Igor Dodon

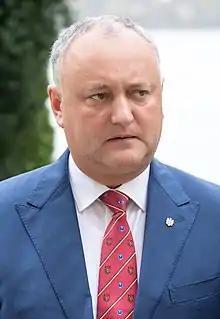
Dodon in 2018

Igor Dodon (born 18 February 1975) is a Moldovan politician who served as the 5th president of Moldova from 2016 to 2020. He currently serves as the leader of the Party of Socialists of the Republic of Moldova since 2024. He served as Minister of Economy and Trade in the governments of Vasile Tarlev and Zinaida Greceanîi from September 2006 to September 2009 and was a member of the Parliament of Moldova from 2009 to 2016. He lost his bid for re-election in 2020 to Maia Sandu, whom he had defeated four years earlier in the 2016 Moldovan presidential election.